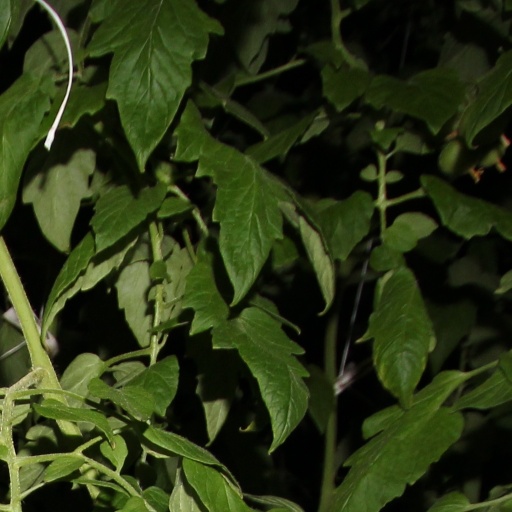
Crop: tomato